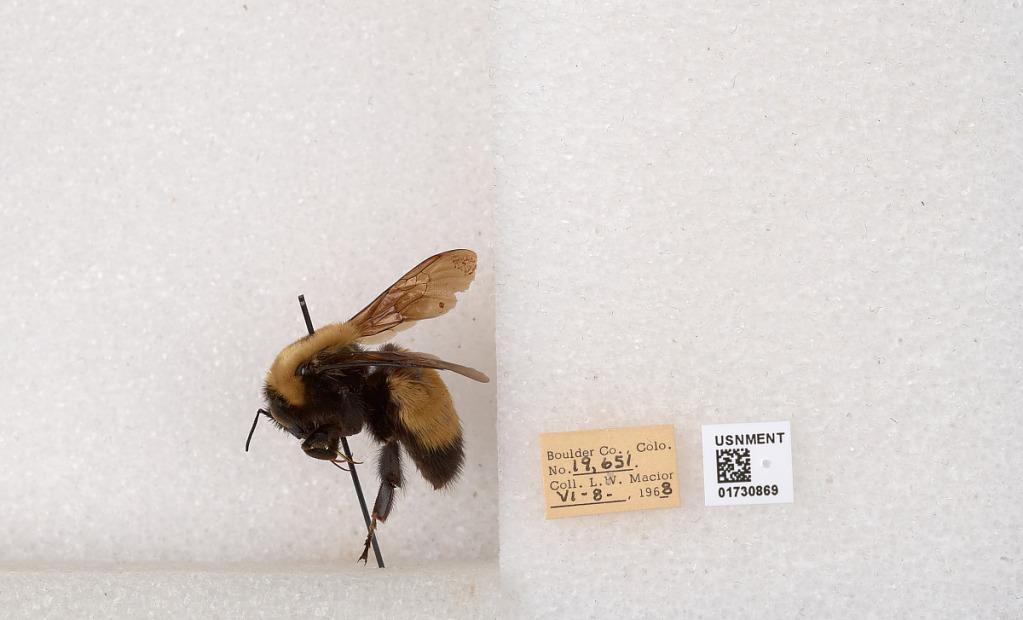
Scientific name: Bombus (Bombus) nevadensis Cresson
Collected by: L. Macior
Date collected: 1968-6-8
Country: United States
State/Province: Colorado
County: Boulder
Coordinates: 40.0925, -105.358